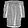
Label: Shirt